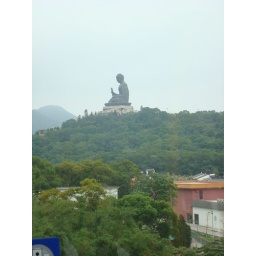
the longest sky lift in the universe carries me away from the mountain Buddha.